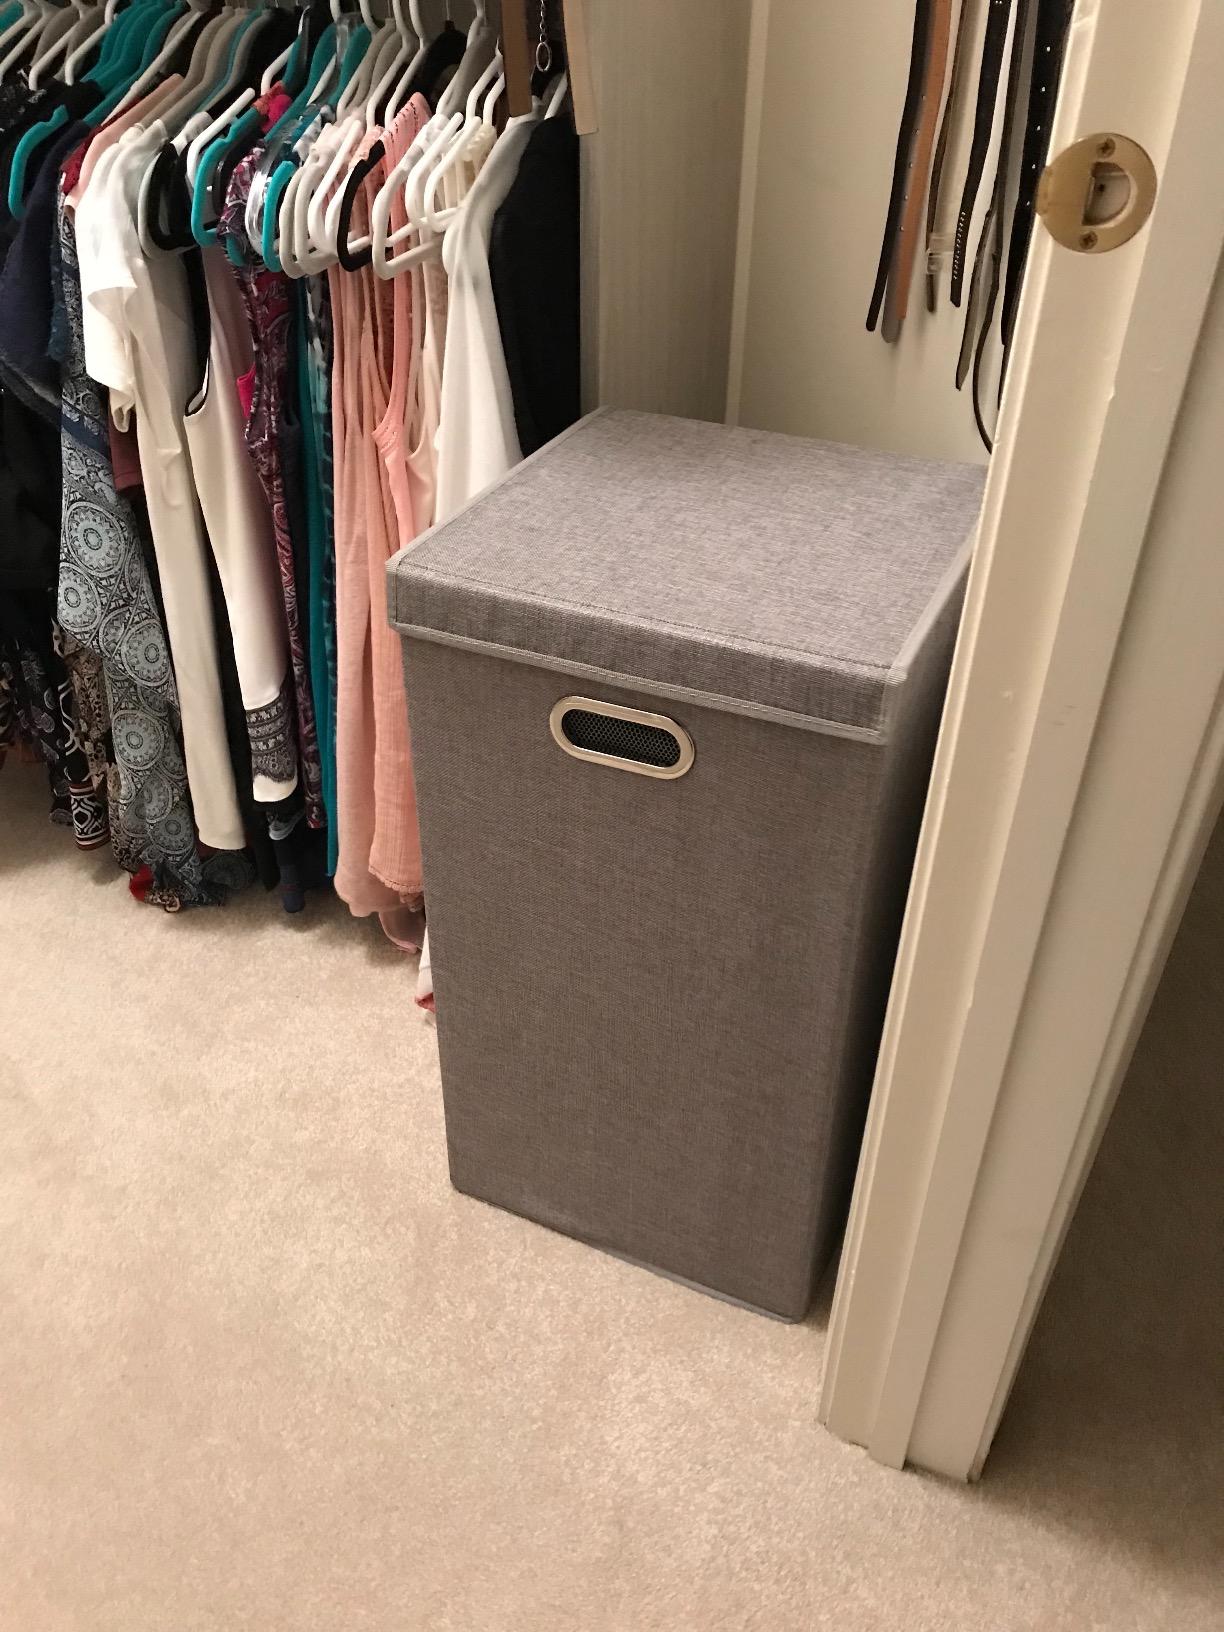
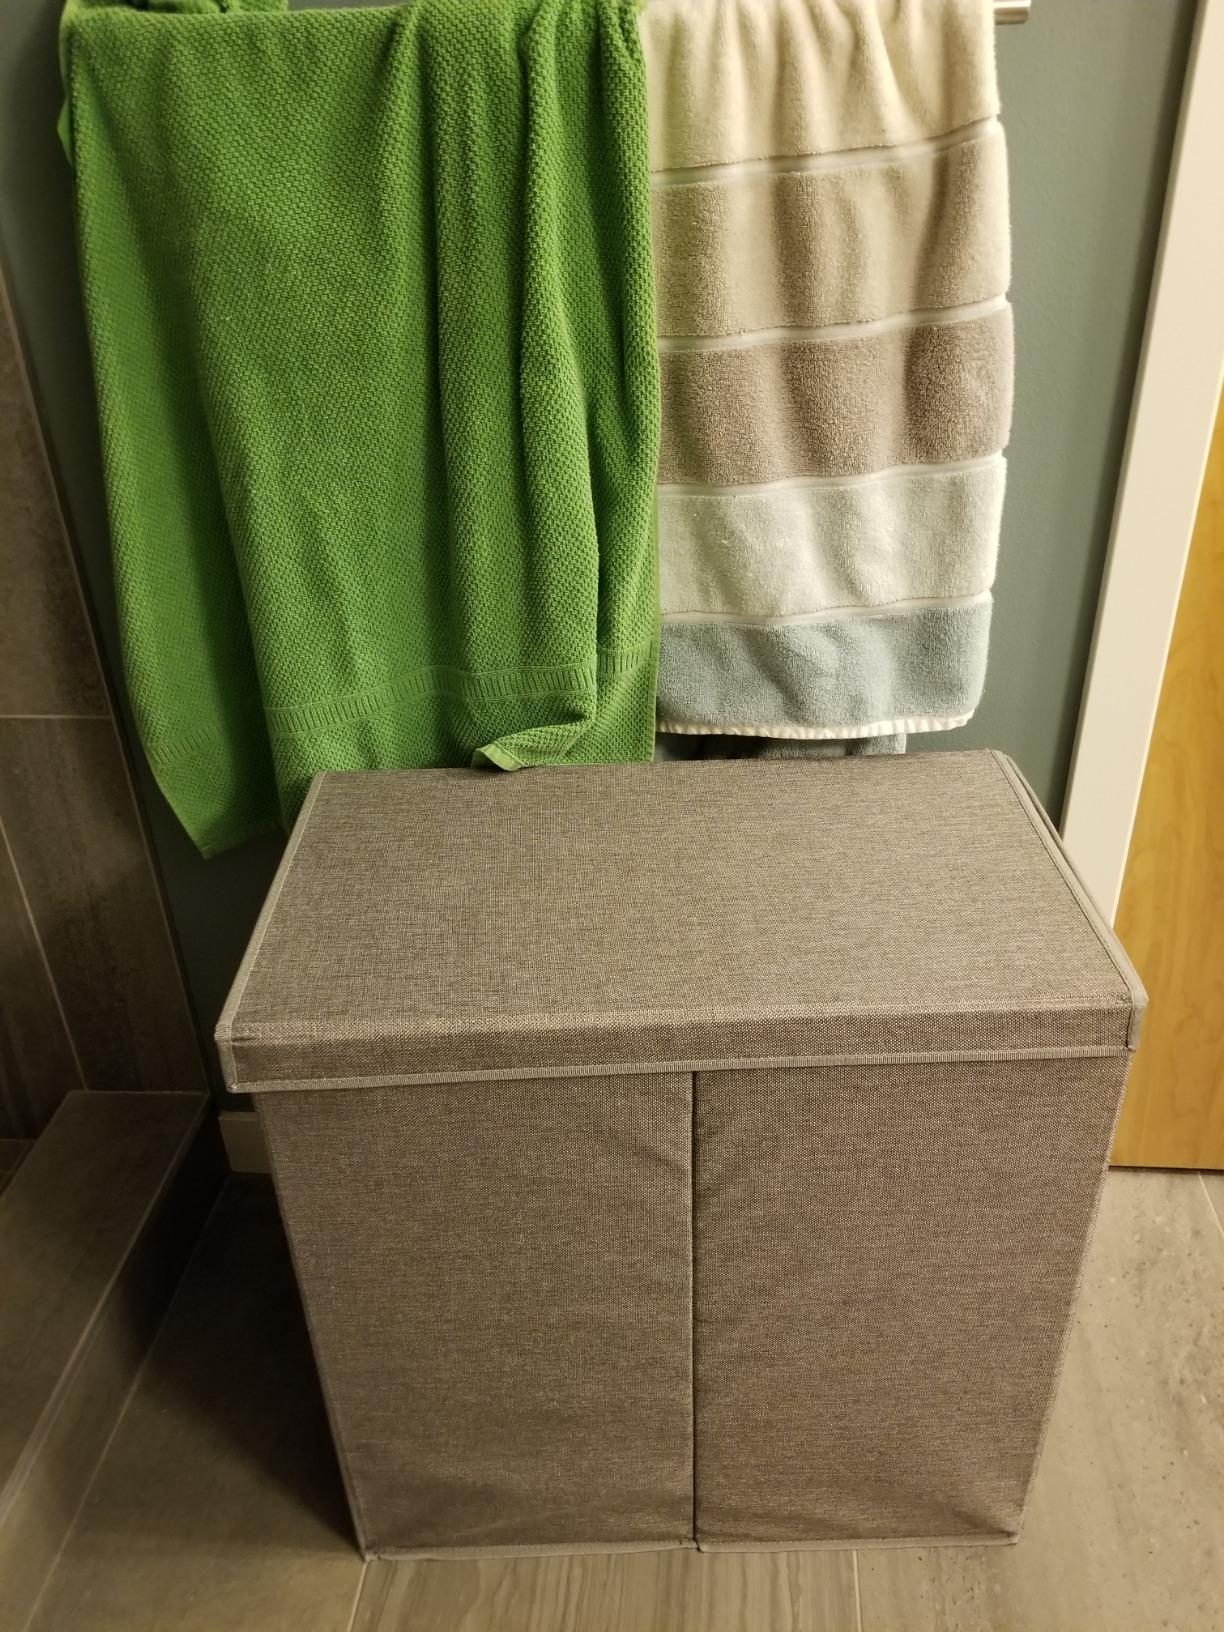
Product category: items_hamper
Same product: no